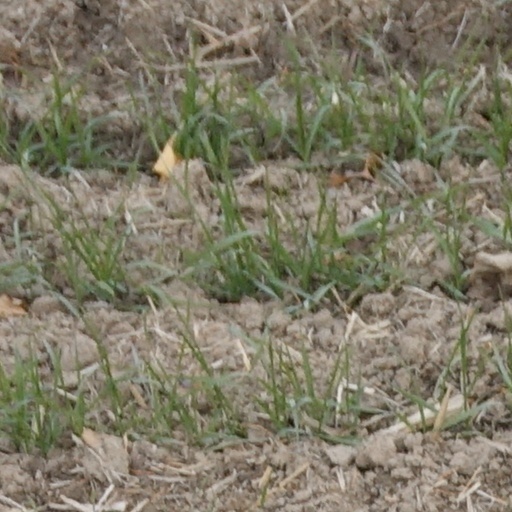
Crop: wheat